Water clarity

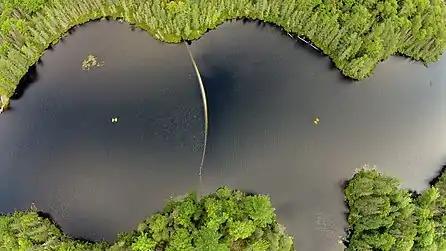
Darker colored water can be seen in the right half of this experiment in a lake, with the giant Secchi disk appearing more brown in color due to higher dissolved organic matter concentrations.

Colored dissolved organic matter (CDOM) absorbs light, making the water appear darker or tea-colored. Absorption by CDOM is one measure of water clarity. Clarity can still be quite high in terms of visibility with high amounts of CDOM in the water, but the color of the water will be altered to yellow or brown, and the water will appear darker than water with low CDOM concentrations. CDOM absorbs blue light more strongly than other colors, shifting the color of the water toward the yellow and red part of the visible light spectrum as the water gets darker. For example, in lakes with high CDOM concentrations, the bottom of the lake may be clearly visible to the human eye, but a white surface in the same lake water may appear yellow or brown.